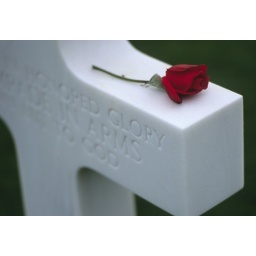
A single red rose contrasts with the white marble of the headstone of a fallen American soldier in Normandy, France.